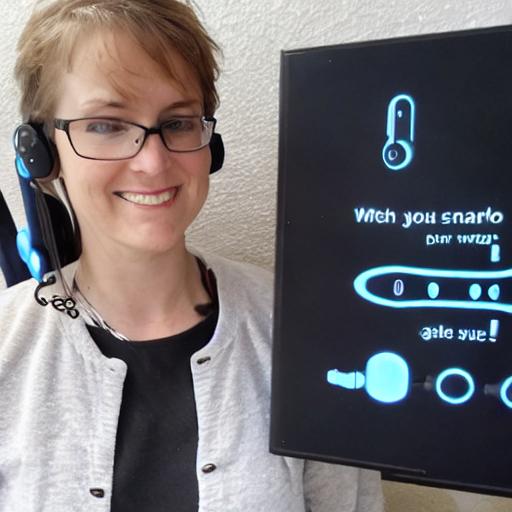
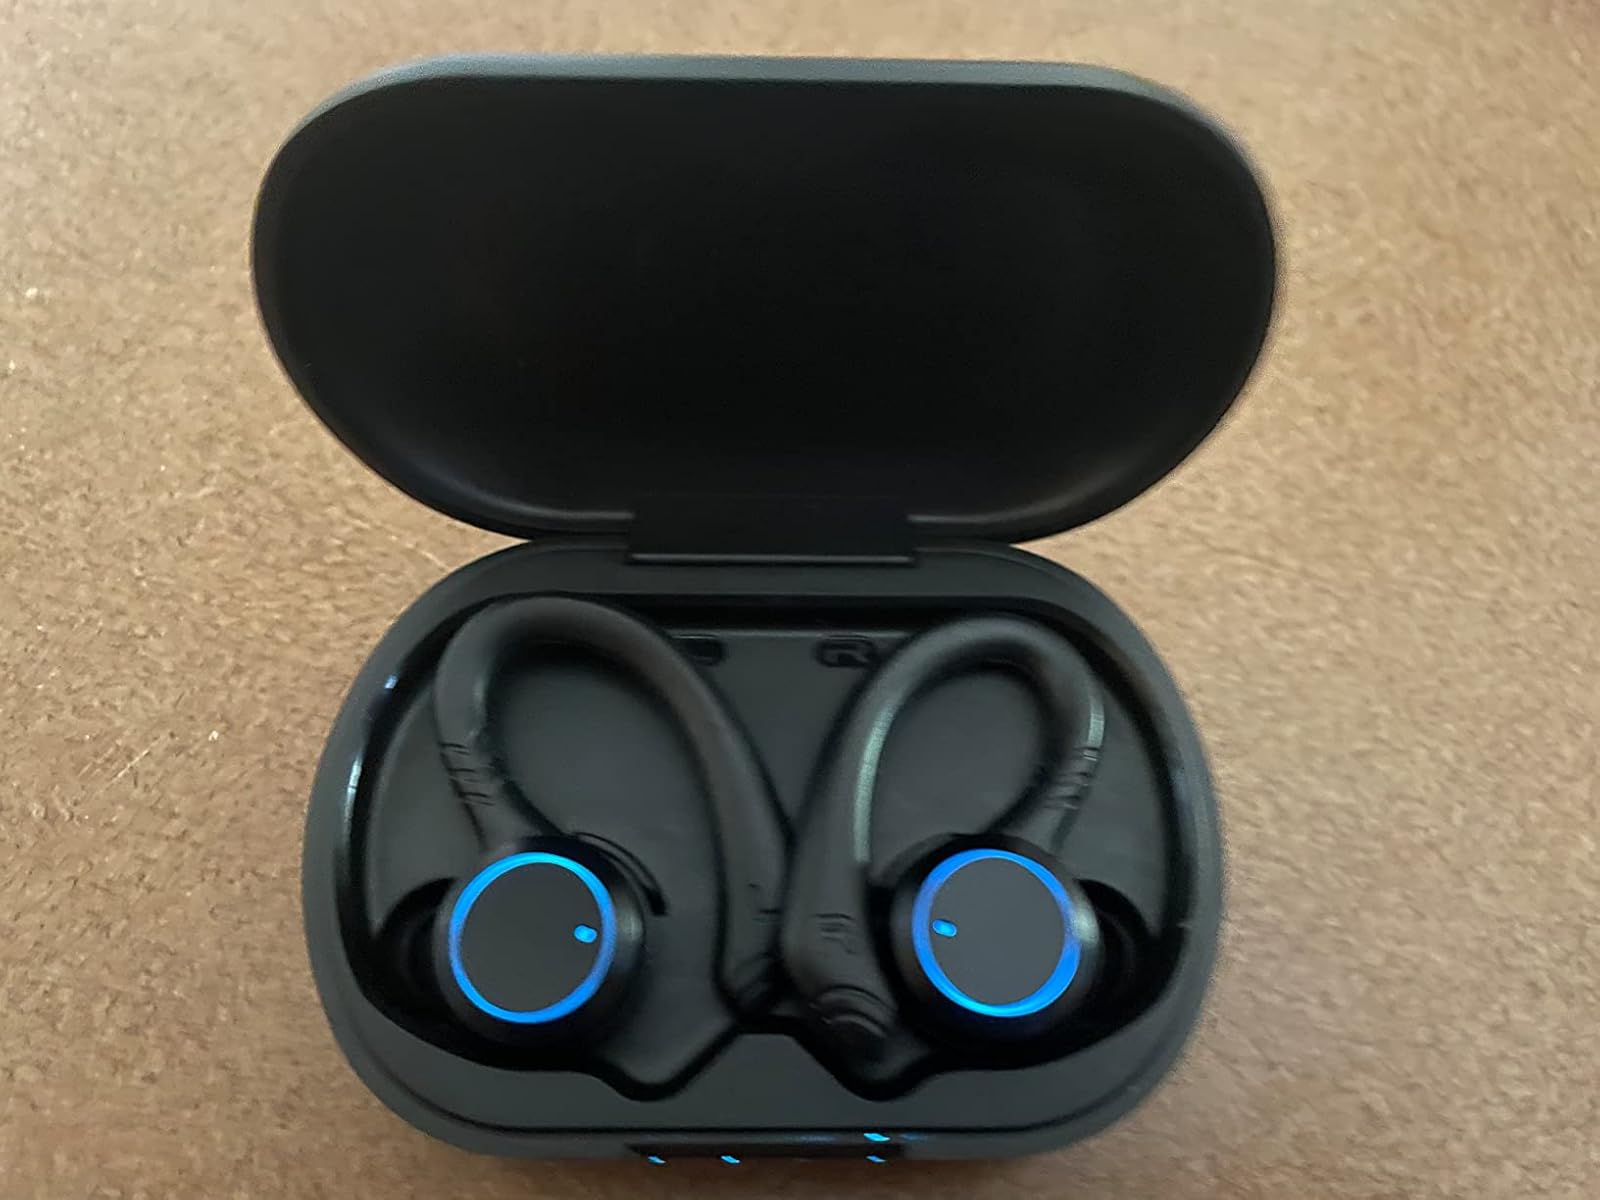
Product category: earbuds
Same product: no